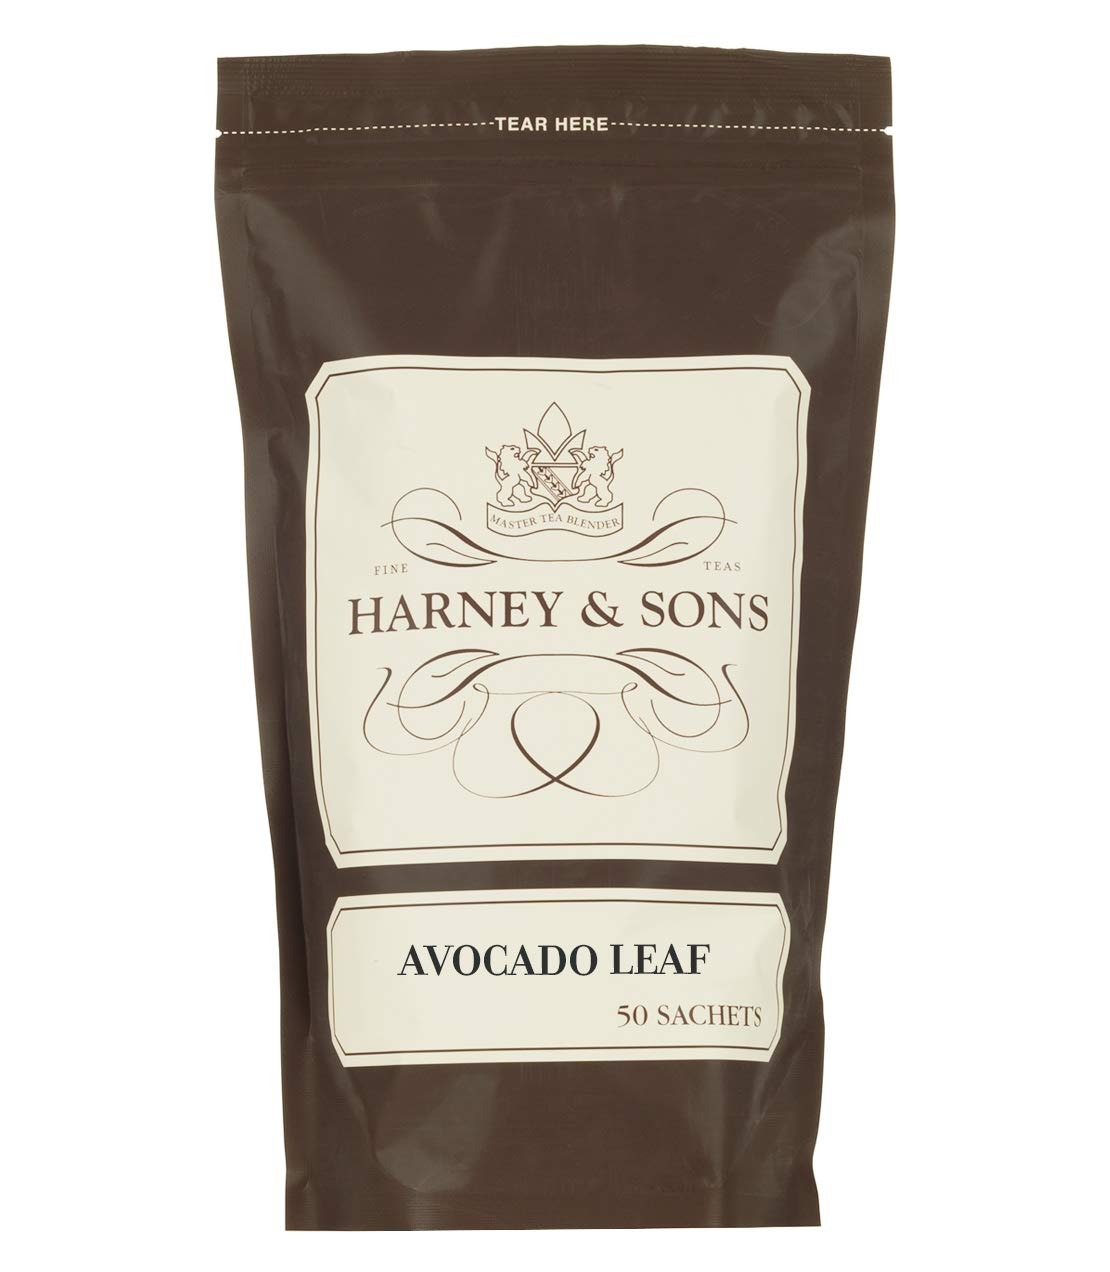
Item Name: Harney & Sons Avocado Leaf | 50 Sachets of Mellow Avocado Leaf Tea
Bullet Point 1: For a soothing herbal tea, give this avocado blend A try
Bullet Point 2: Discover for yourself why everyone is talking about avocado leaf tea.
Bullet Point 3: Bulk bag of 50 Sachets
Bullet Point 4: Our hope was to share a brew with healthy qualities, not to mention a unique taste and aroma.
Value: 50.0
Unit: Count

Price: 44.11